Samsung Galaxy Book (2017)

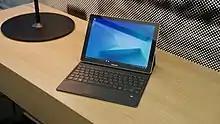

The Samsung Galaxy Book is a Windows 10-based 2-in-1 PC produced and marketed by Samsung Electronics. It is the successor of the Galaxy TabPro S and comes in 2 models: a 10.6-inch model and a 12-inch model. It was the first model of the Samsung Galaxy Book line.